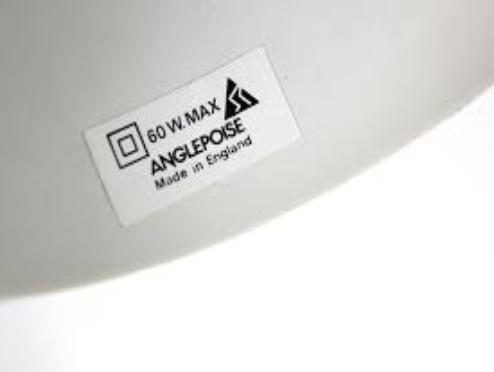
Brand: anglepoise
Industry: Necessities